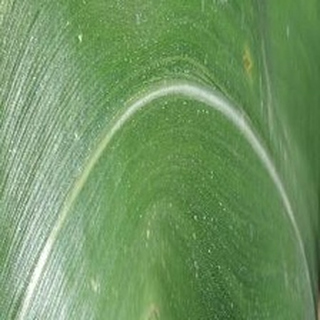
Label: healthy_corn